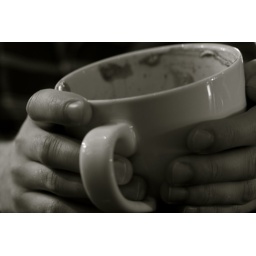
P holds a cup at the worst bar in Calgary.